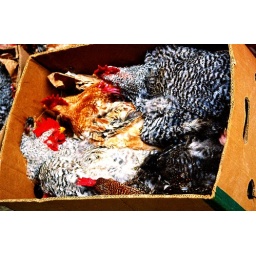
chicken in a box